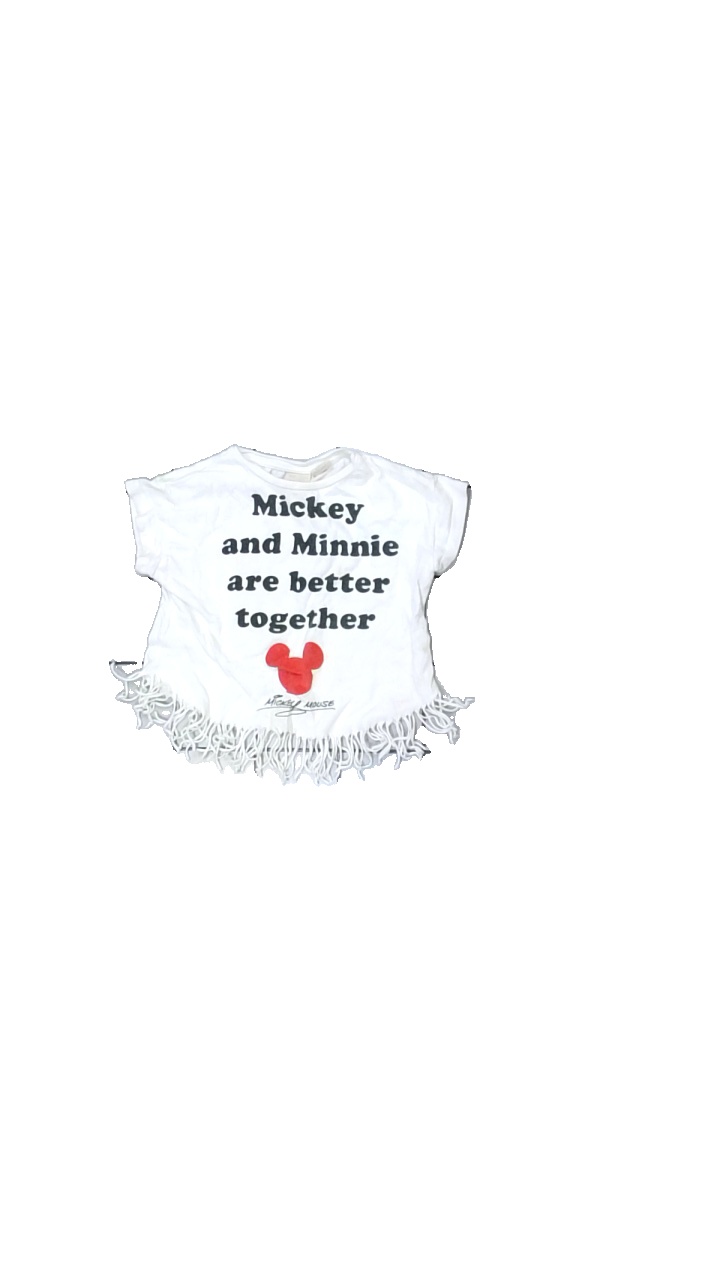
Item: T-shirt (Children)
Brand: Zara
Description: vit t-shirt med text och musse pigg på, urtvättad med fläckar
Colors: White, Black, Red
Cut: Regular
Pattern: Other
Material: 100% cotton
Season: All
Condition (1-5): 1
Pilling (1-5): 2
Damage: fläckar
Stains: Major
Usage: Export
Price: <50